Snowdon Mountain Railway

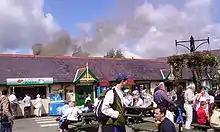
Llanberis station

The idea of a railway to the summit of Snowdon was first proposed in 1869, when Llanberis was linked to Caernarfon by the London & North Western Railway. In 1871 a Bill was put before Parliament, applying for powers of compulsory purchase for a railway to the summit, but it was opposed by the local landowner, Assheton-Smith of the Vaynol Estate, who thought that a railway would spoil the scenery.